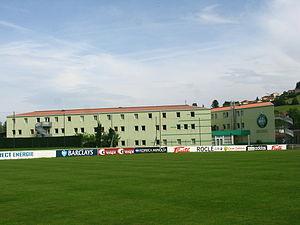
Une partie des installations de l'ASSE à l'Etrat, Loire.
Allan Saint-Maximin, né le 12 mars 1997 à Châtenay-Malabry, est un footballeur français évoluant au poste de milieu de terrain à Newcastle United.
Grégory Coupet, né le 31 décembre 1972 au Puy-en-Velay, est un footballeur international français qui évolue au poste de gardien de but du milieu des années 1990 jusqu'au début des années 2010.
L'Étrat est une commune française située dans le département de la Loire en région Auvergne-Rhône-Alpes. Les habitants de l'Étrat sont les stratiens.
Le Blois Football 41 est un club de football français situé à Blois dans le département de Loir-et-Cher en région Centre-Val de Loire. Il est fondé en 1999 à la suite de la fusion de la section football de l'Association Amicale de la Jeunesse blésoise et de l'US Blois.
Le Centre sportif Robert-Herbin est le centre administratif, de formation et d'entraînement de l'AS Saint-Étienne, situé à L'Étrat, à 6 km au nord de Saint-Étienne. Il est inauguré en avril 1997.
L'Association sportive de Saint-Étienne, abrégée en AS Saint-Étienne est un club de football français fondé en 1933 par le groupe de grande distribution Casino.